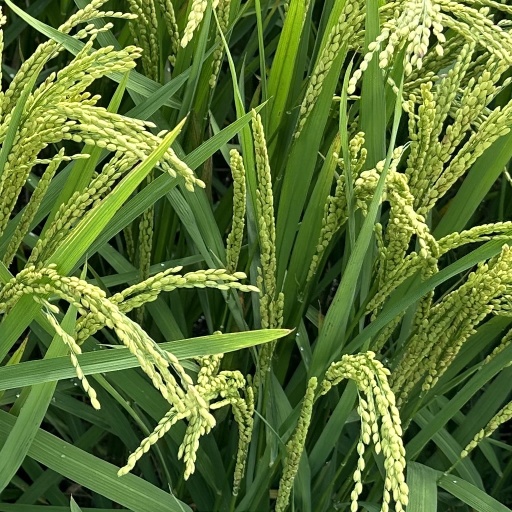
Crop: rice